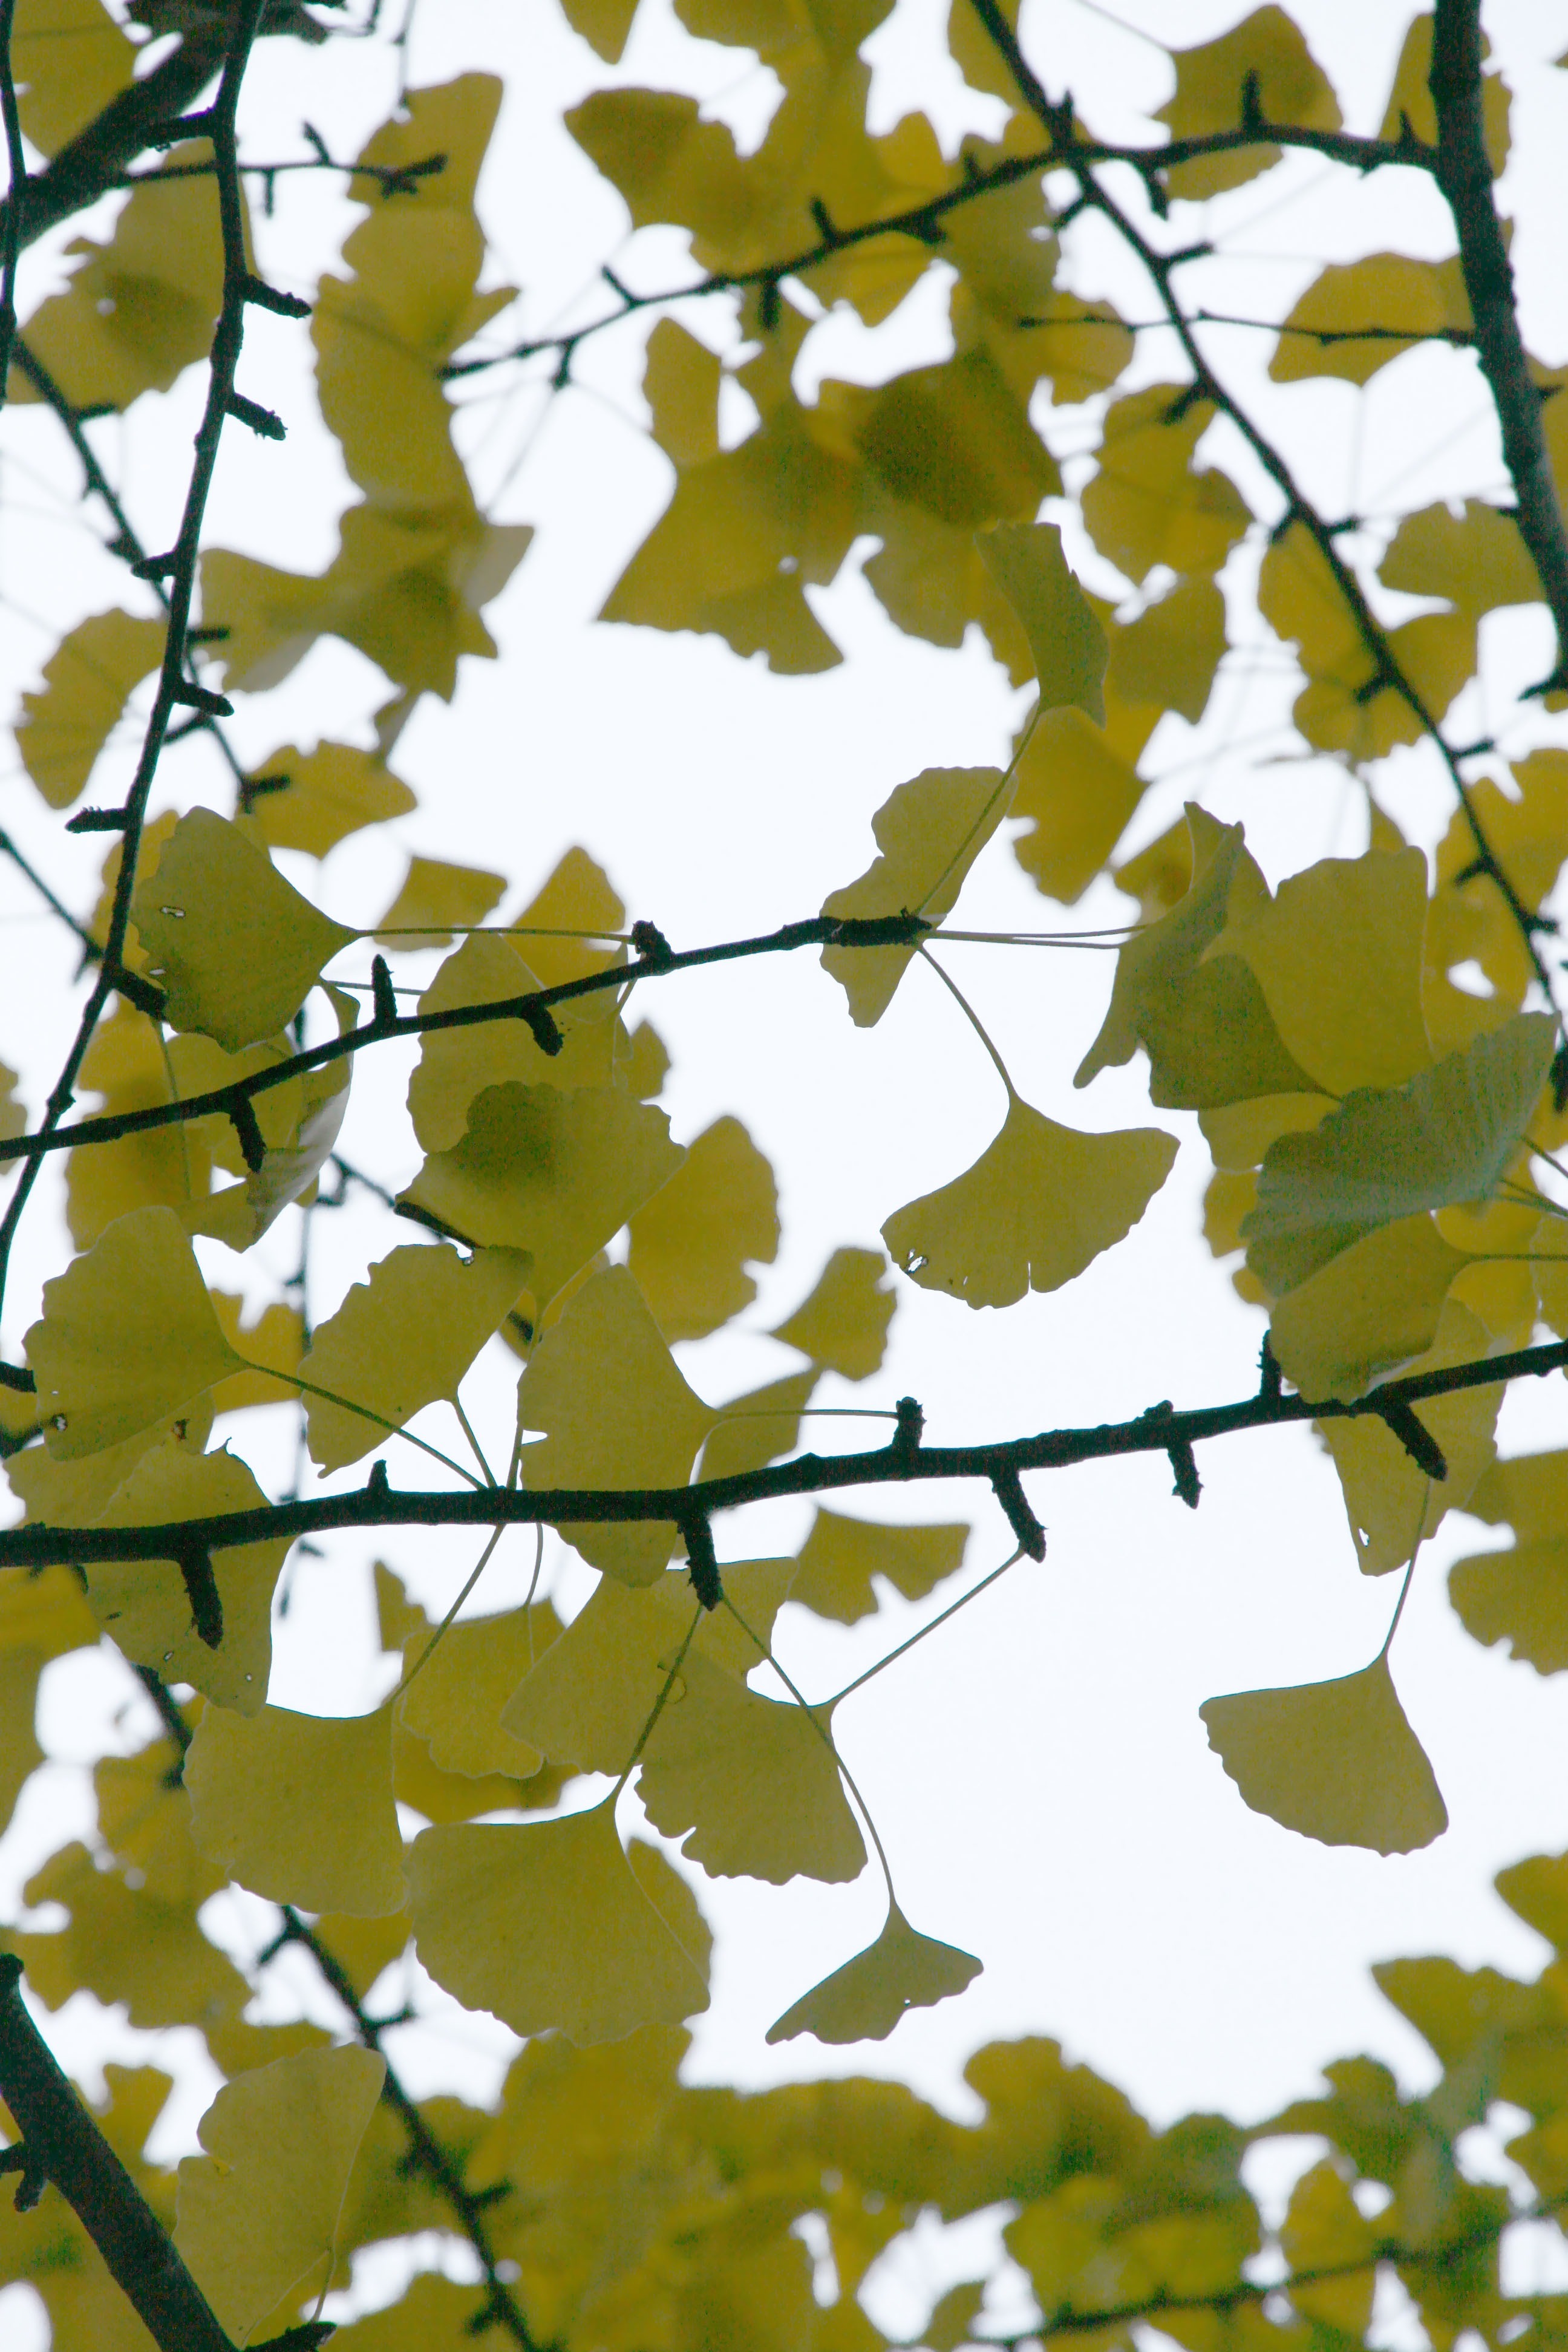
tree, branch, plant, sunlight, leaf, flower, foliage, green, herb, birch, autumn, botany, health, season, twig, leaves, branches, deciduous, medicinal, flowering plant, maidenhair tree, ginko, homeopathic, woody plant, land plant, ginko leaf, gingko bilboa